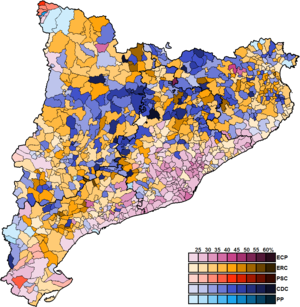
Les élections générales espagnoles de 2016 se sont tenues le dimanche 26 juin 2016 afin d'élire les 350 députés et 208 des 266 sénateurs de la XIIᵉ législature des Cortes Generales. 47 députés sont élus en Catalogne.